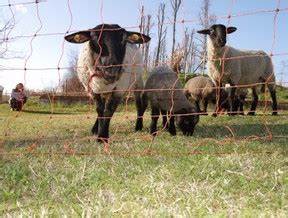
Label: pecora